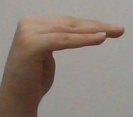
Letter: haa